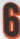
Number: 6